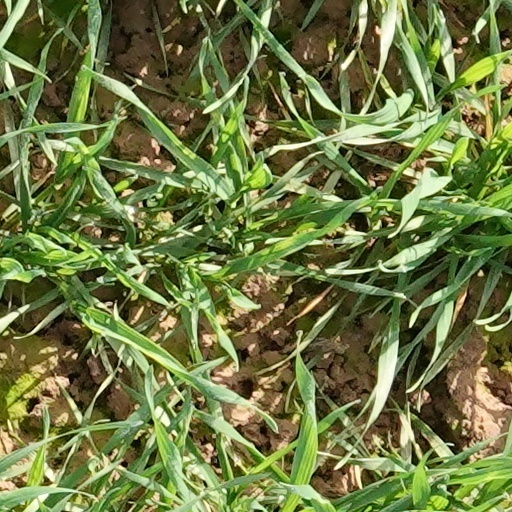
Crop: wheat